Attacks on civilians in the Russian invasion of Ukraine

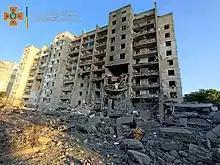
Aftermath of the Serhiivka missile strike, July 2022

On 8 April 2022, at 10:24 and 10:25, media affiliated with the Donetsk People's Republic published videos showing a pair of missiles being launched from Shakhtarsk, a city under separatist control. At approximately 10:30, two missiles hit near the railway station building in Kramatorsk, and the first reports were published in Ukrainian media at around 10:45. According to the Ukrainian government, between 1000 and 4000 civilians, mainly women and children, were present at the station awaiting evacuation from the region, which was being subjected to heavy Russian shelling. the attack left at least 60 dead and 110+ wounded. The missiles were initially misidentified as Iskander ballistic missiles. Pavlo Kyrylenko, governor of Donetsk oblast, later specified that they had rather been Tochka-U missiles armed with cluster munitions. The remnants of one of the missiles had the Russian words ЗА ДЕТЕЙ ("za detey"), meaning "[in revenge] for the children", painted in white on its outside. It also bore serial number Ш91579, which investigators said could potentially help trace it back to its original arsenal.